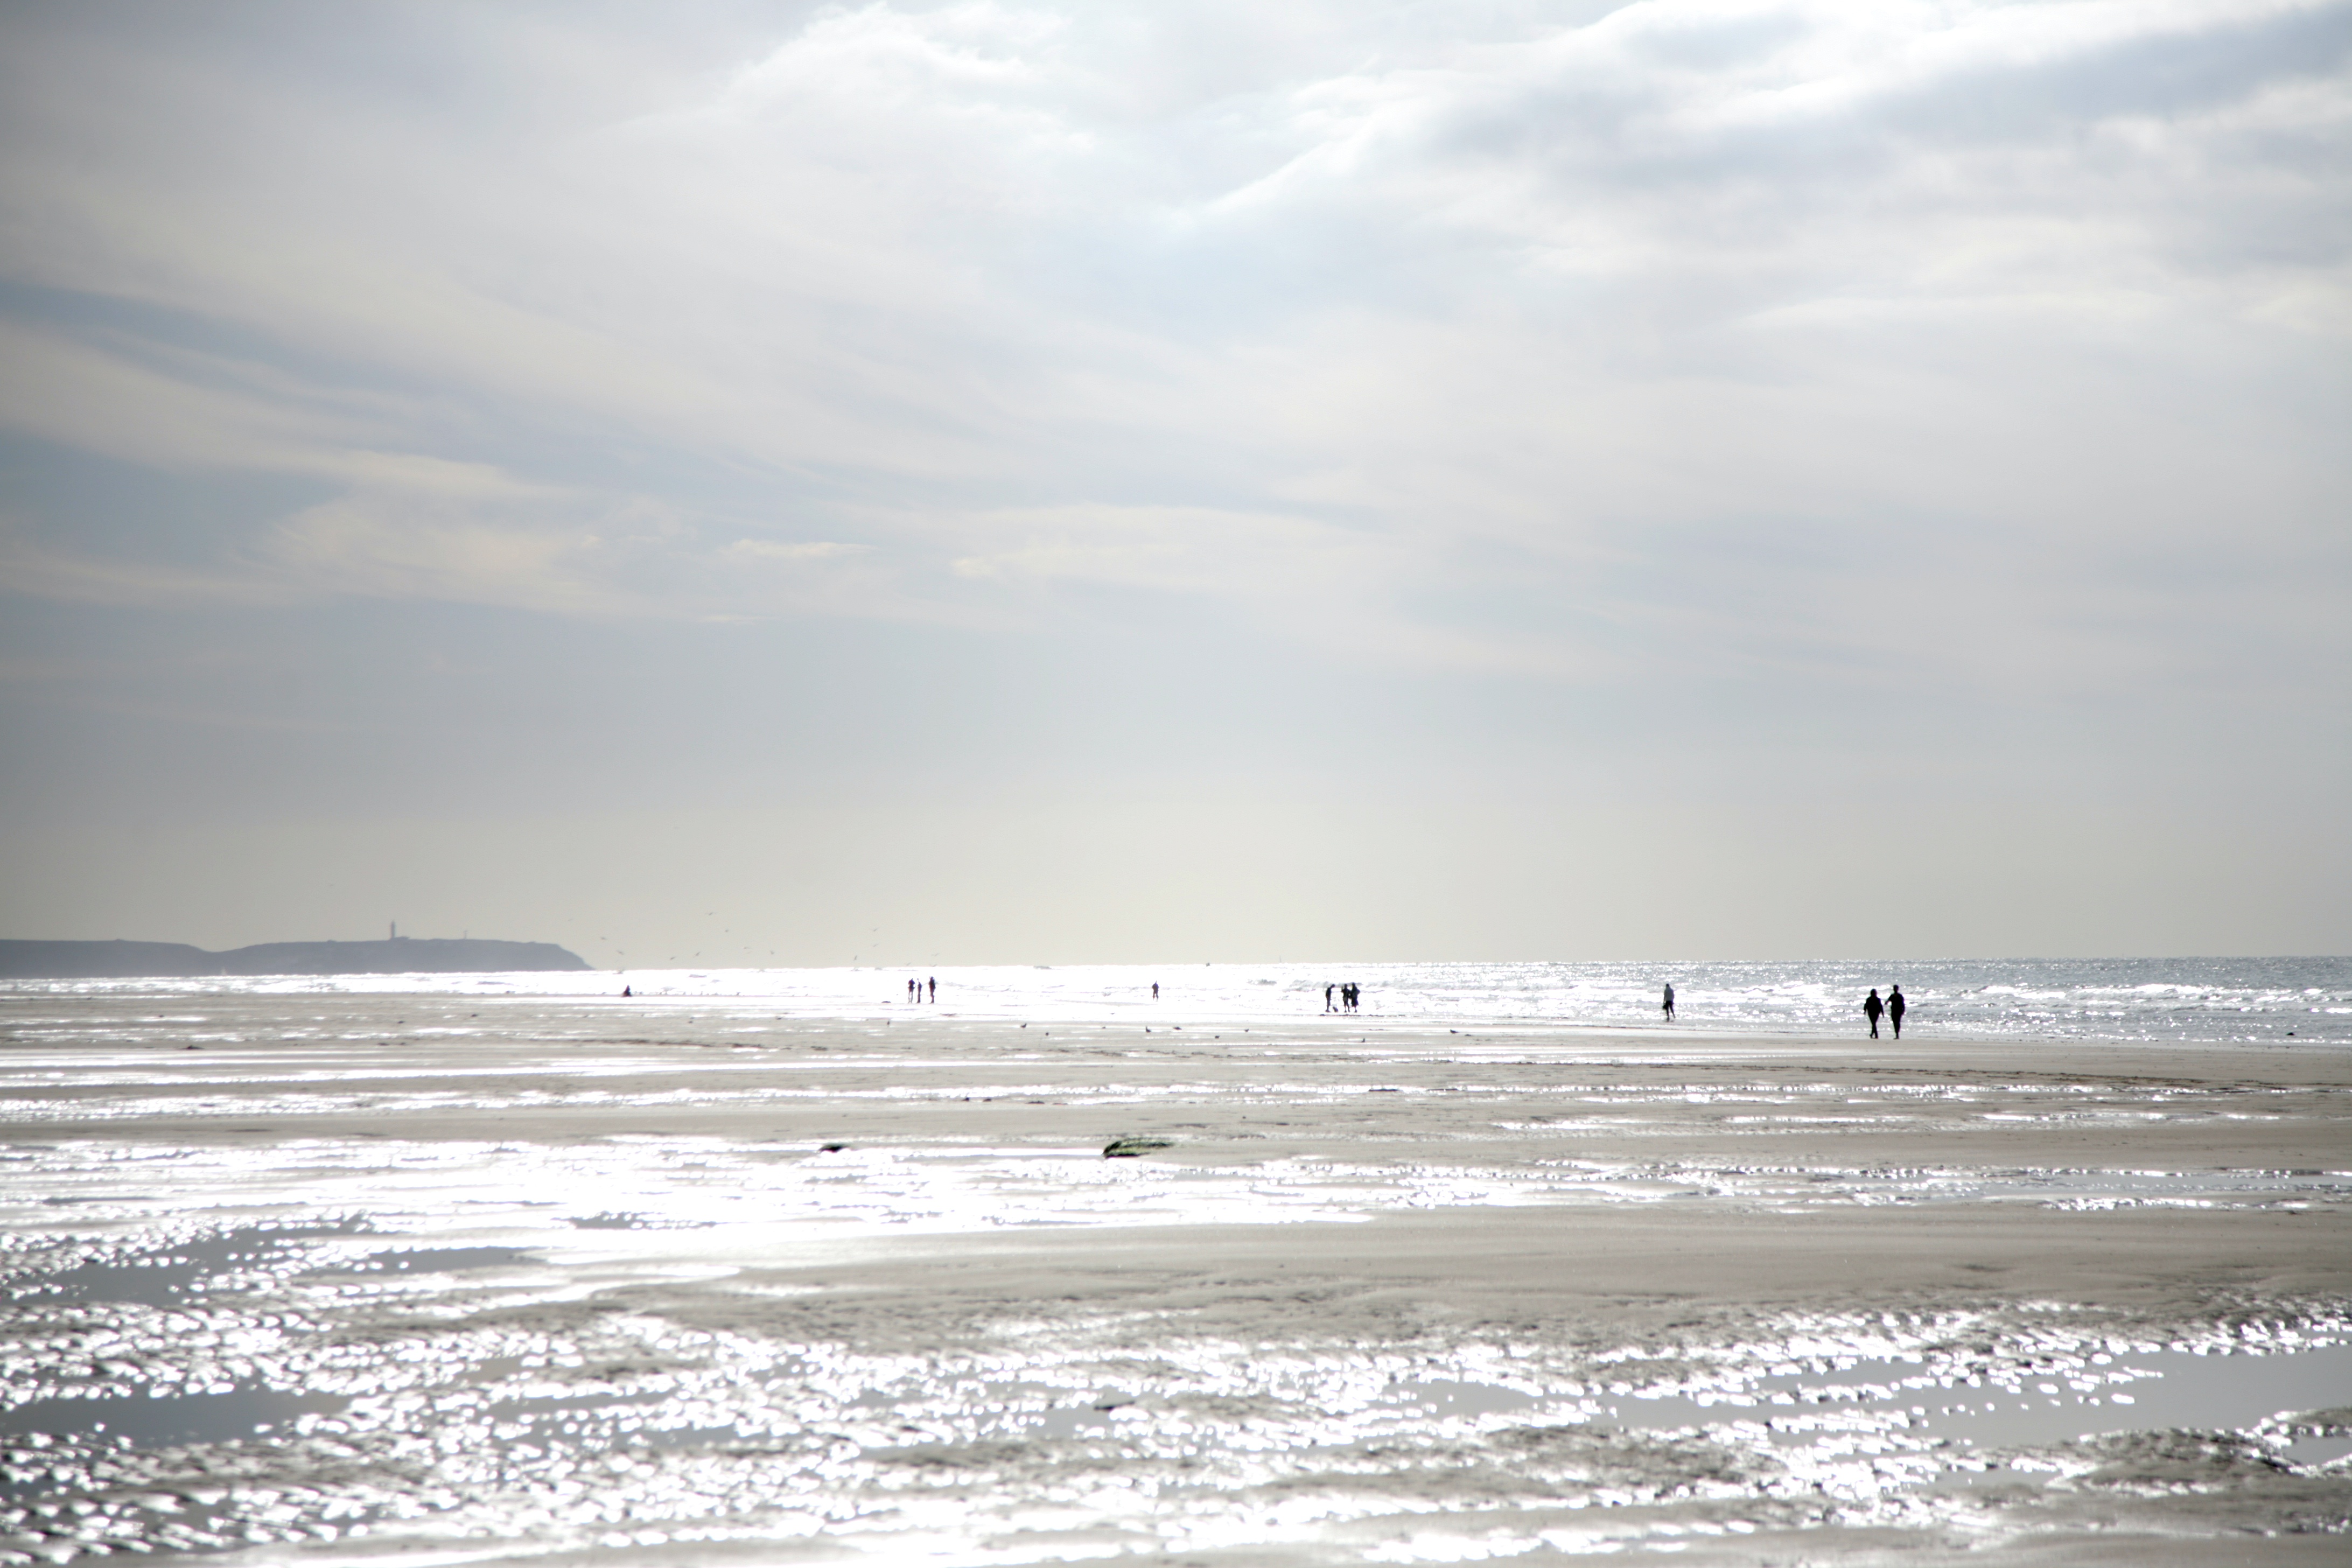
beach, sea, coast, sand, ocean, horizon, cloud, shore, wave, france, body of water, strand, plage, zee, mer, francia, mar, playa, frankrijk, frankreich, noordzee, merdunord, nordsee, cotedopale, northsee, pasdecaials, englishchannel, capblancnez, mardelnorte, lesescalles, mudflat, wind wave